Union of egoists

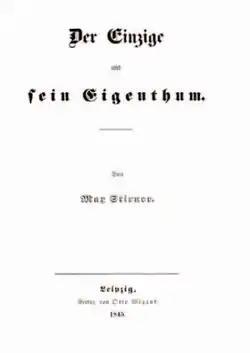
"The Ego and Its Own" by Max Stirner

Stirner establishes that reciprocity and what he calls "intercourse" are important elements of the Union of egoists: "Like the hall, the prison does form a society, a companionship, a communion (e.g. communion of labor), but no "intercourse", no reciprocity, no "union". On the contrary, every union in the prison bears within it the dangerous seed of a "plot," which under favorable circumstances might spring up and bear fruit".